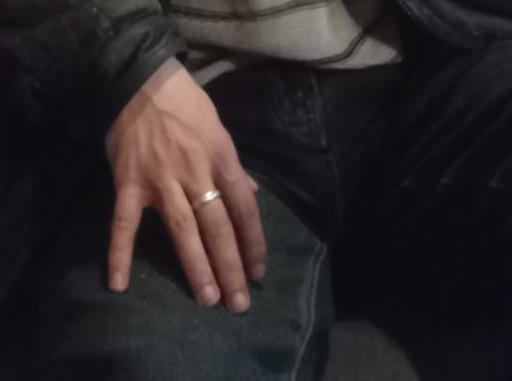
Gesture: no_gesture